Dodé Valley

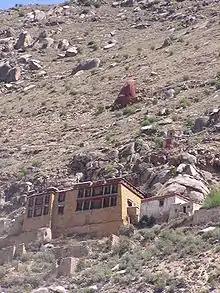
Sera Utsé Hermitage, edge of the Dodé Valley

The Dodé Valley or Dog bde is a northern suburb of Lhasa, Tibet. A number of historical hermitages belonging to Sera Monastery are located here including the Purbuchok Hermitage and Sera Utsé Hermitage. The hills around the valley are known as the Purbuchok mountains. It is a common location for hiking from Lhasa.